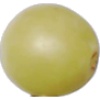
Label: Grape White 2